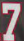
Number: 7